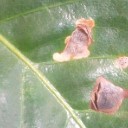
Label: Miner